Trebjesa brewery

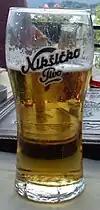
Nikšićko Beer

Brewing industry in Montenegro traces its roots to 1896, when "Vuko Krivokapić" built "Onogošt brewery" in Nikšić. The construction of the brewery in the newly established Principality of Montenegro was endorsed and supported by Prince Nicholas.